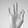
ASL letter: F